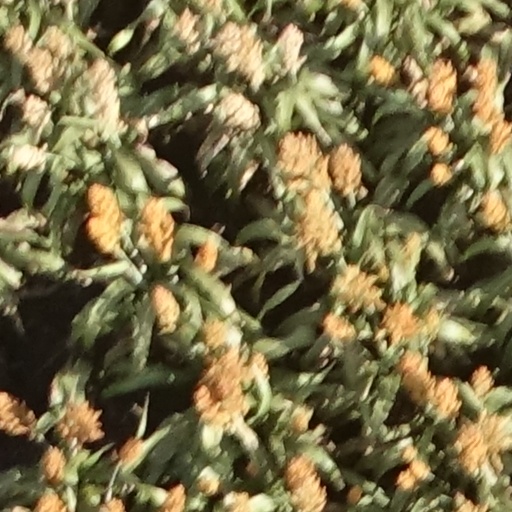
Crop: sorghum